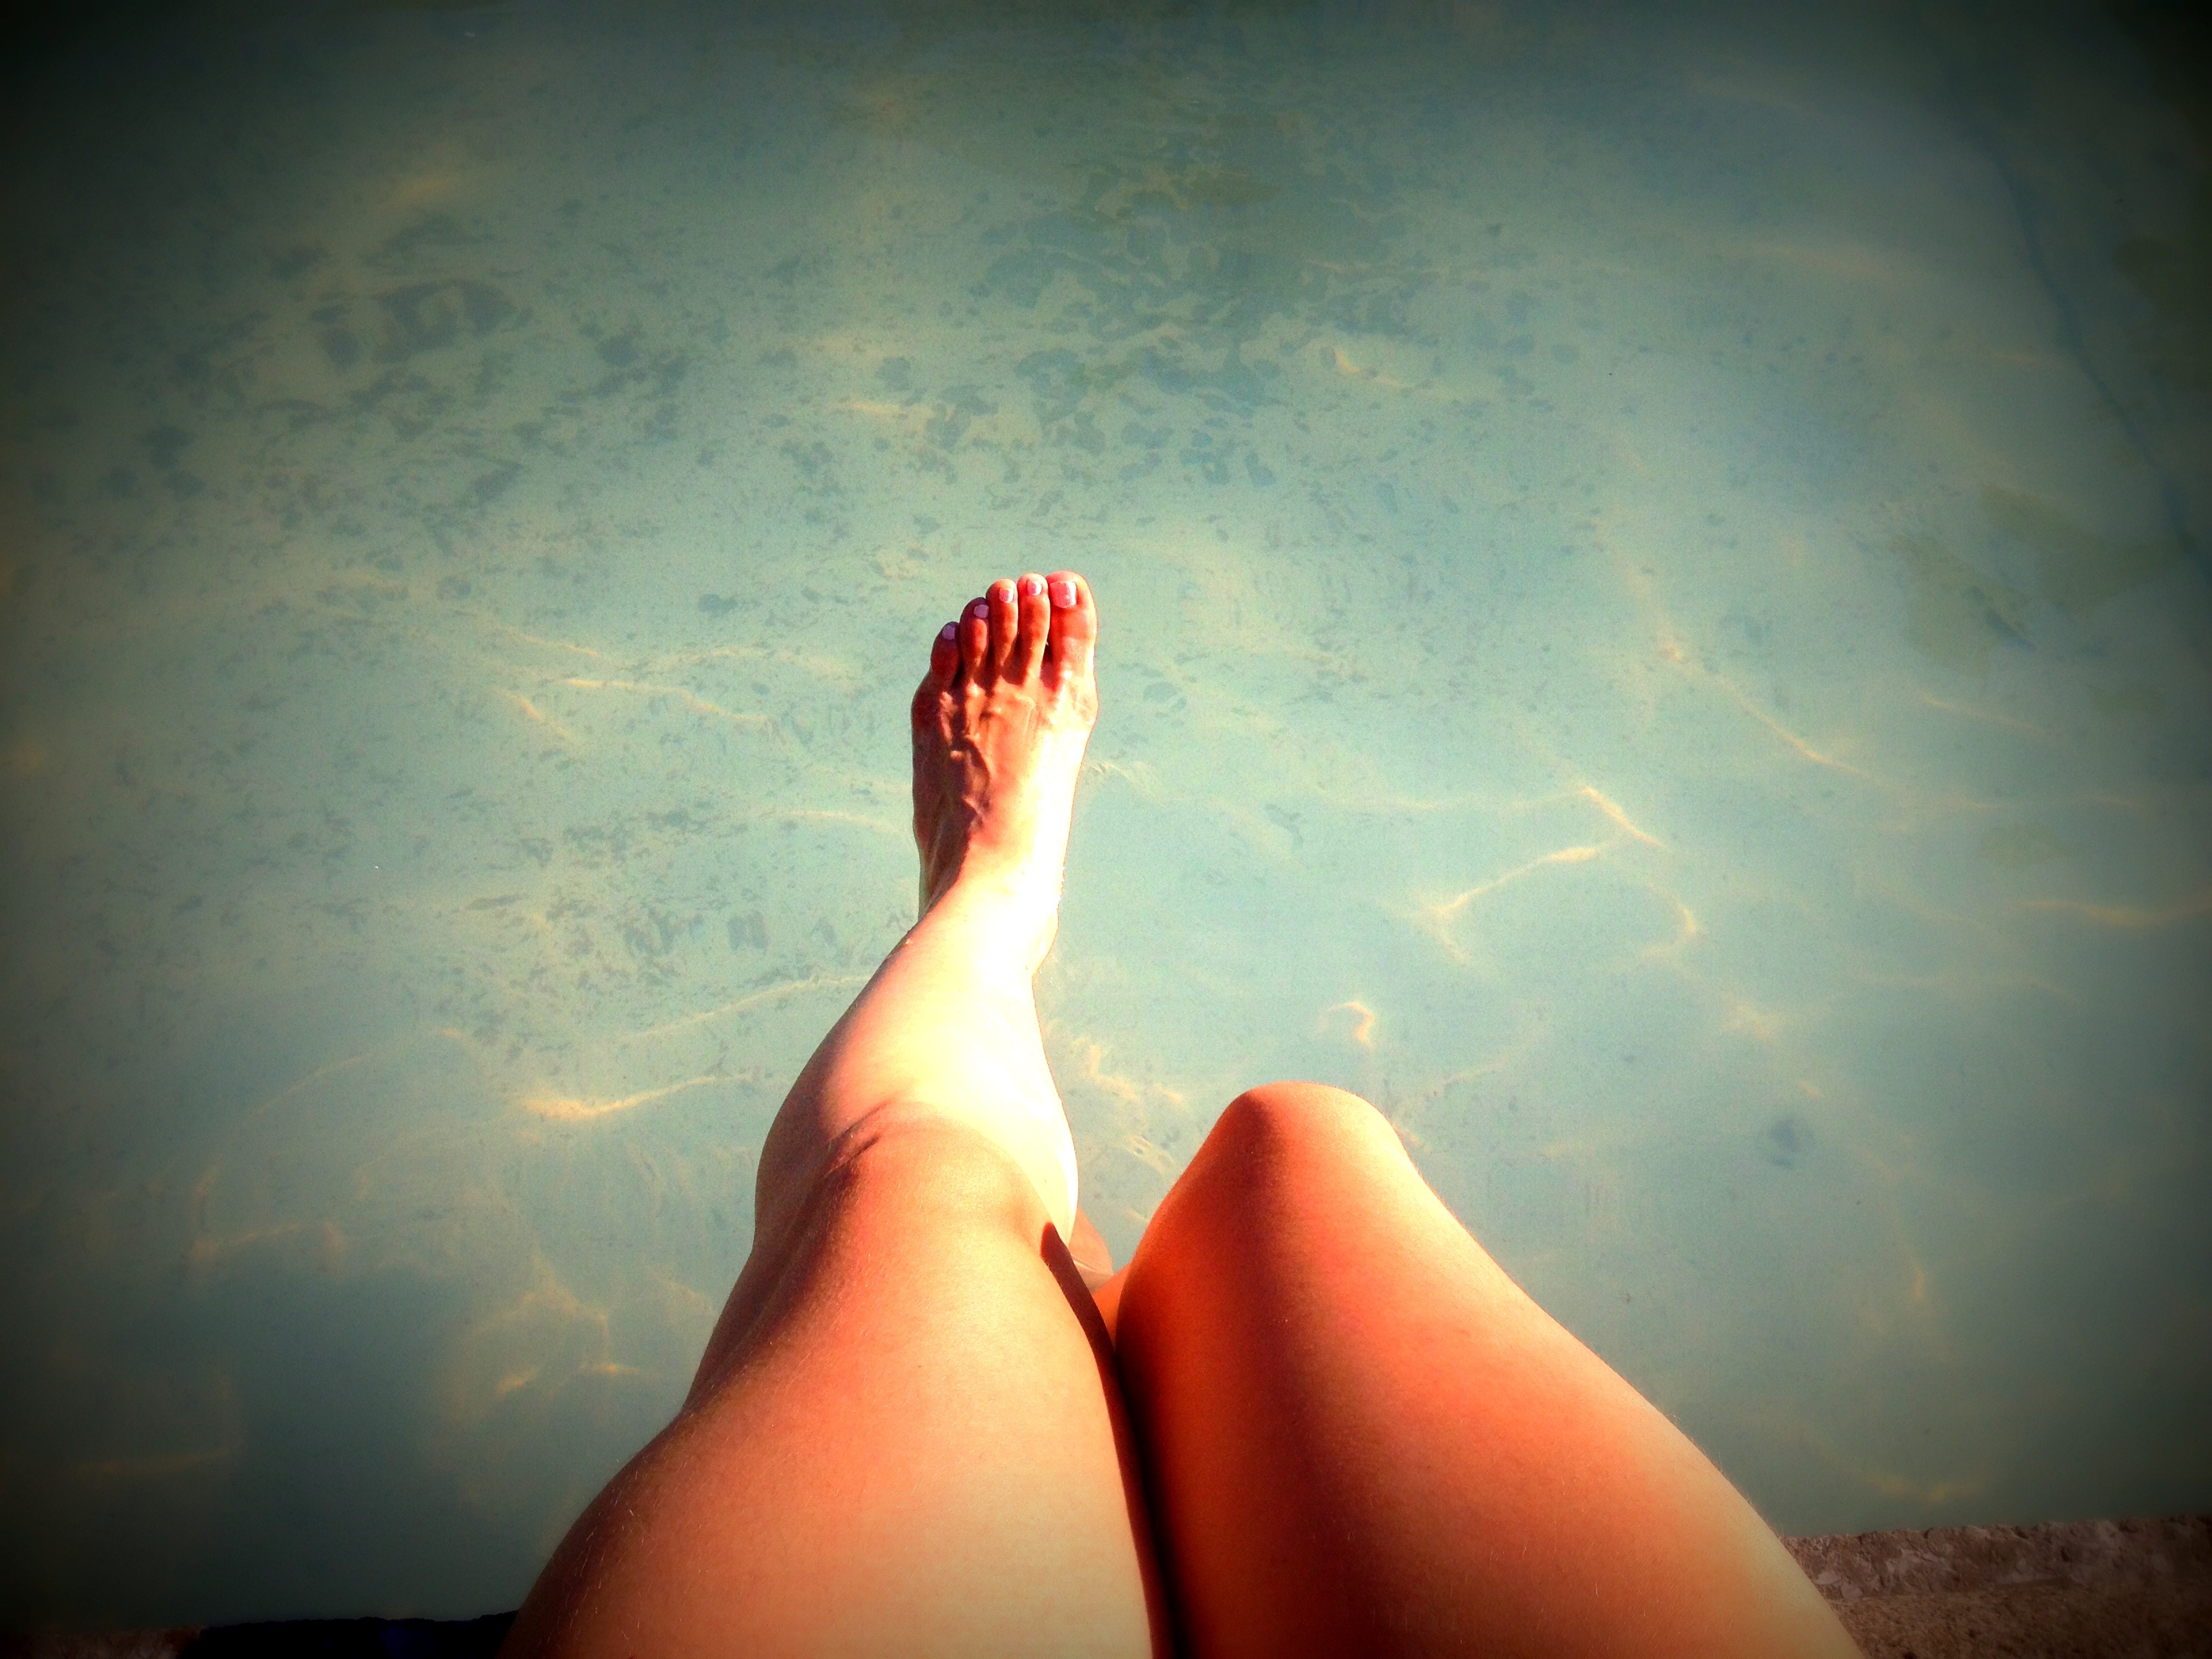
hand, water, person, light, girl, sport, photography, sunlight, feet, recreation, pool, female, leg, swim, sunbathing, love, finger, red, relax, athletic, color, foot, sitting, human, darkness, exercise, fitness, swimming, activity, relaxing, close up, human body, barefoot, toes, relaxation, legs, spa, photograph, beauty, image, shape, toe, emotion, wellness, interaction, sense, suntanning